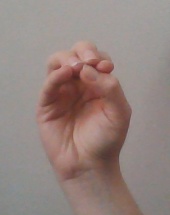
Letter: ha